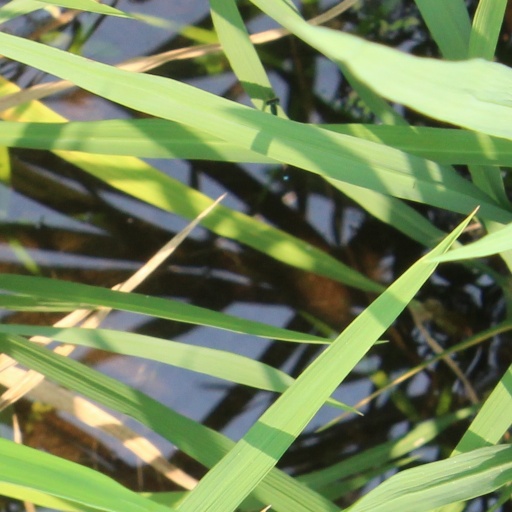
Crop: rice